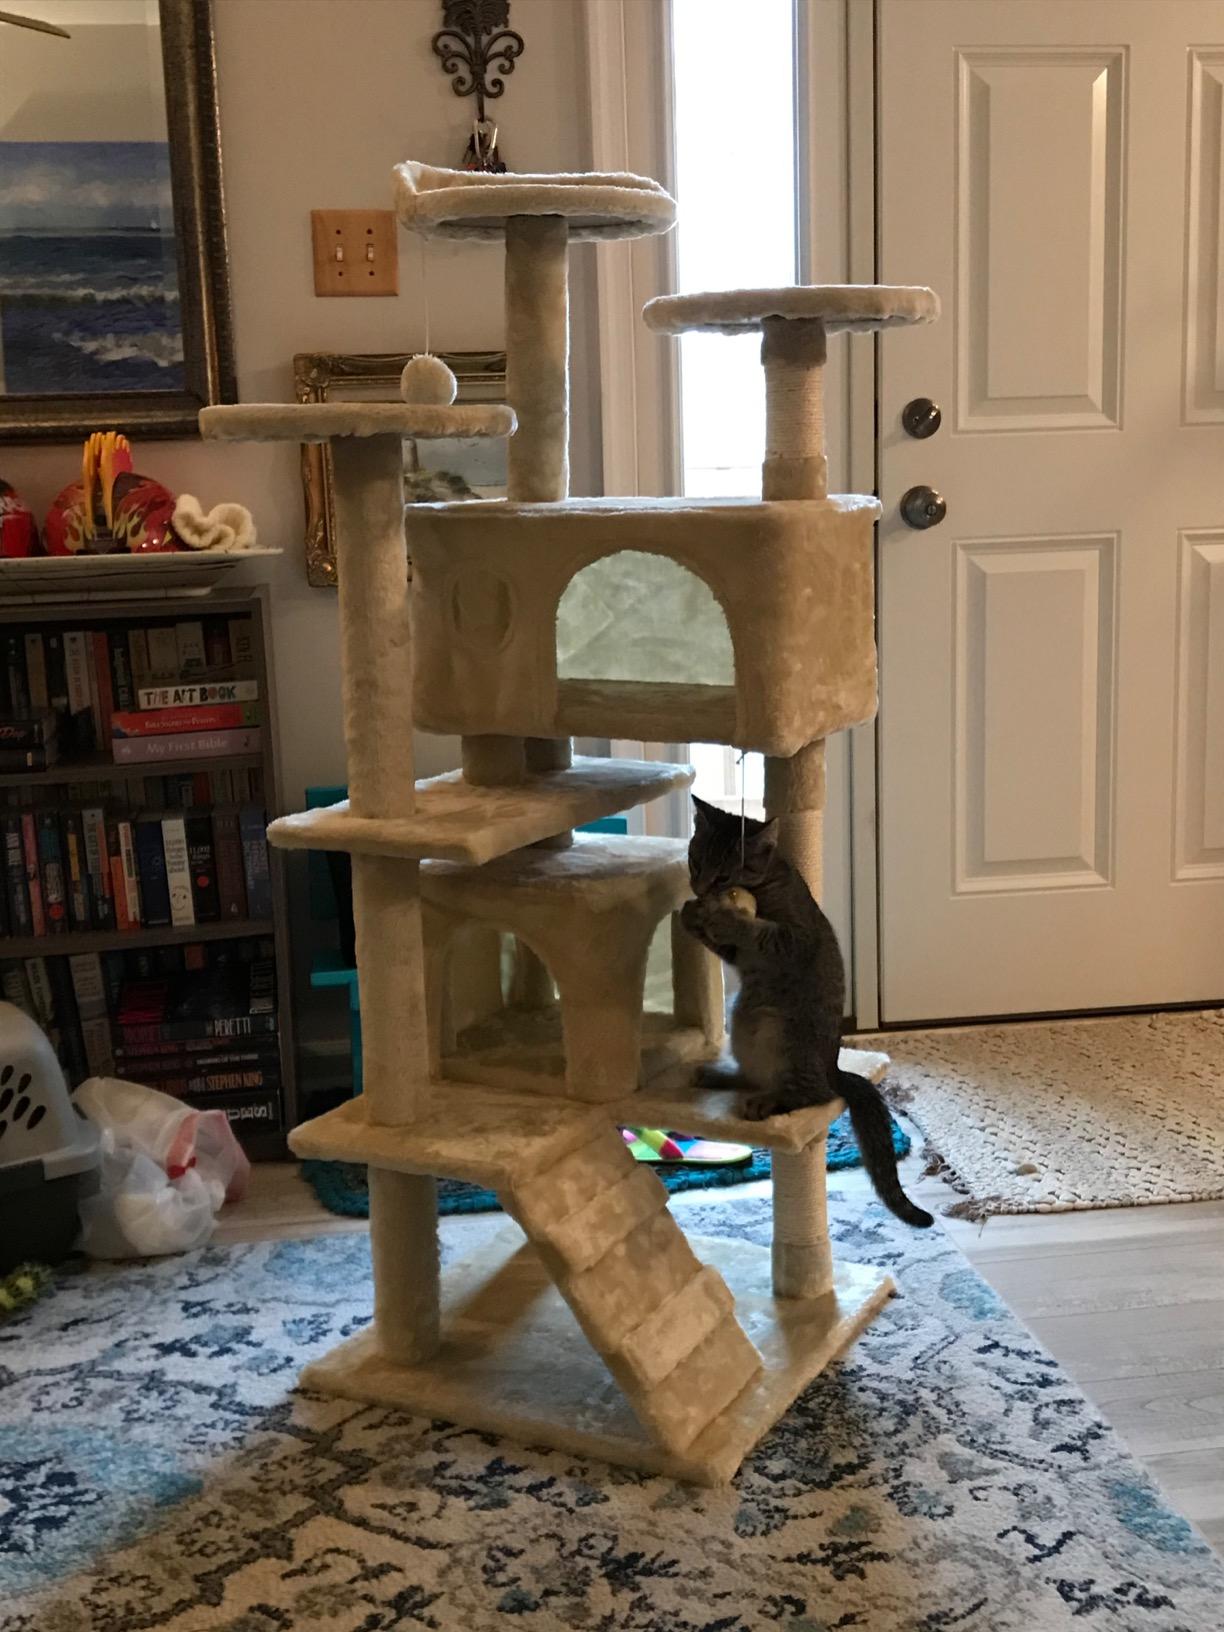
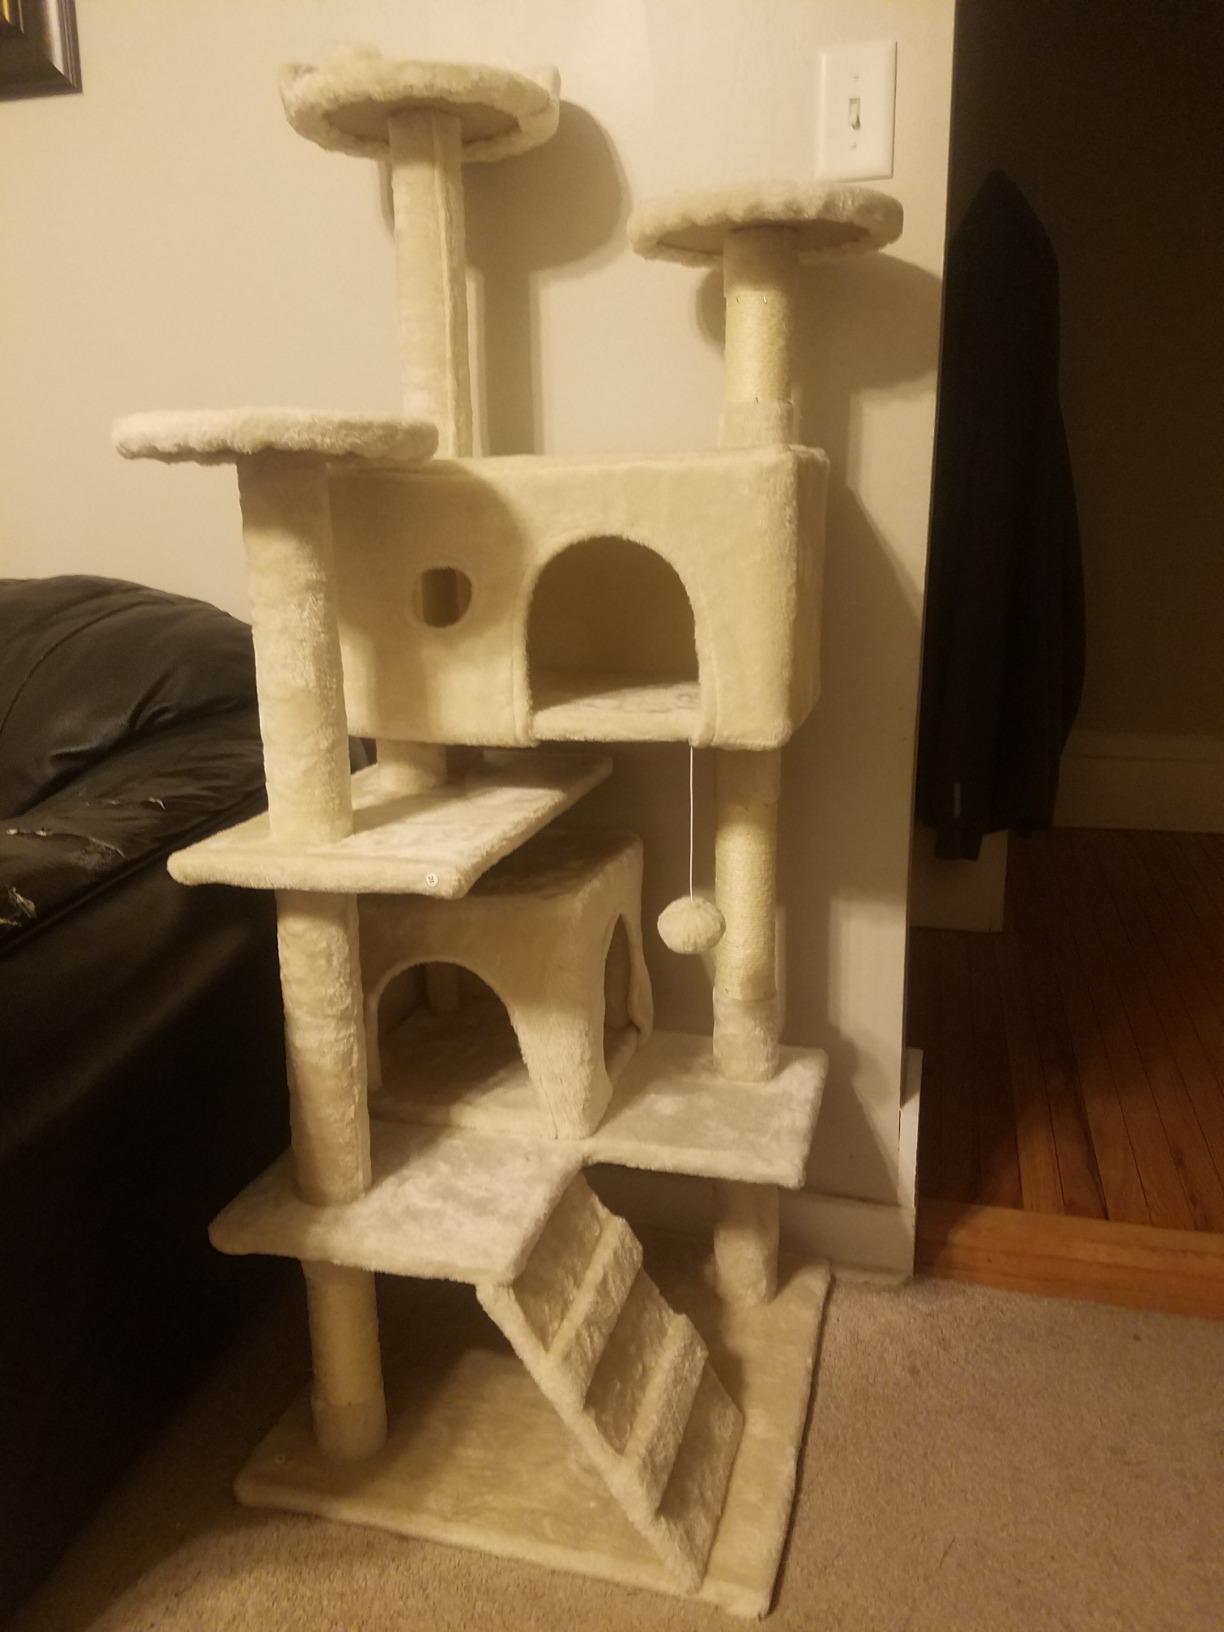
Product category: items_cat tree
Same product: yes